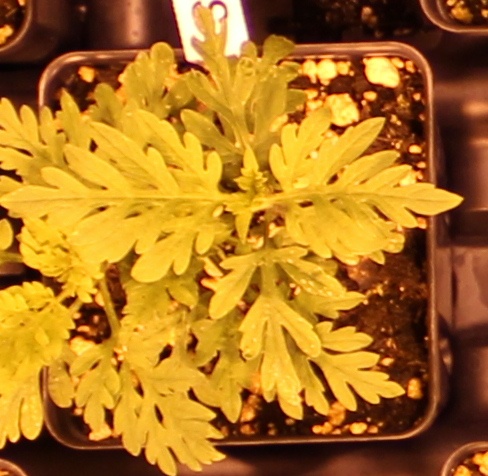
Label: Ragweed